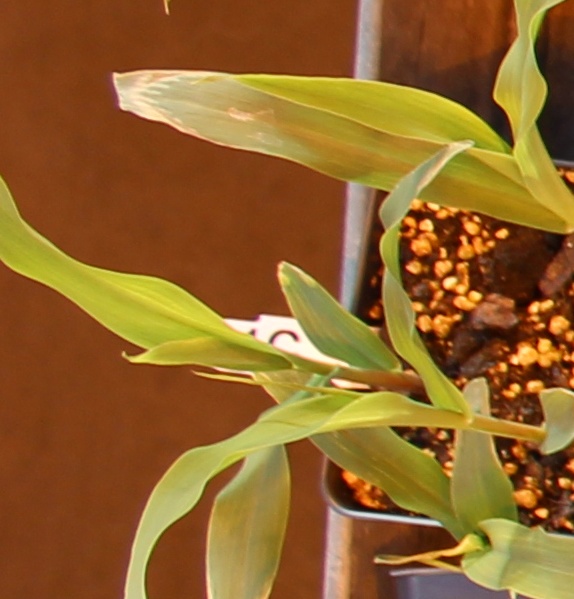
Label: Corn